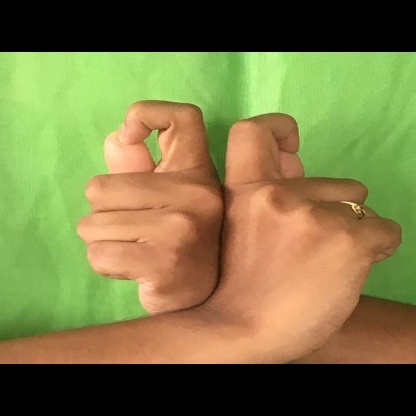
Mudra: Berunda